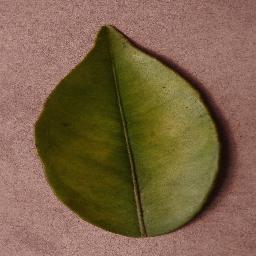
Label: Orange___Haunglongbing_(Citrus_greening)